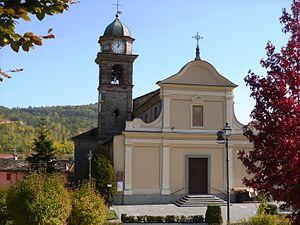
San Pietro Val Lemina est une commune italienne de la ville métropolitaine de Turin dans la région Piémont en Italie.